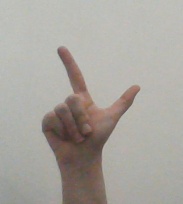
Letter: laam